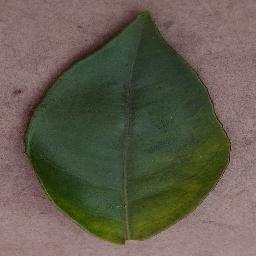
Label: Orange___Haunglongbing_(Citrus_greening)